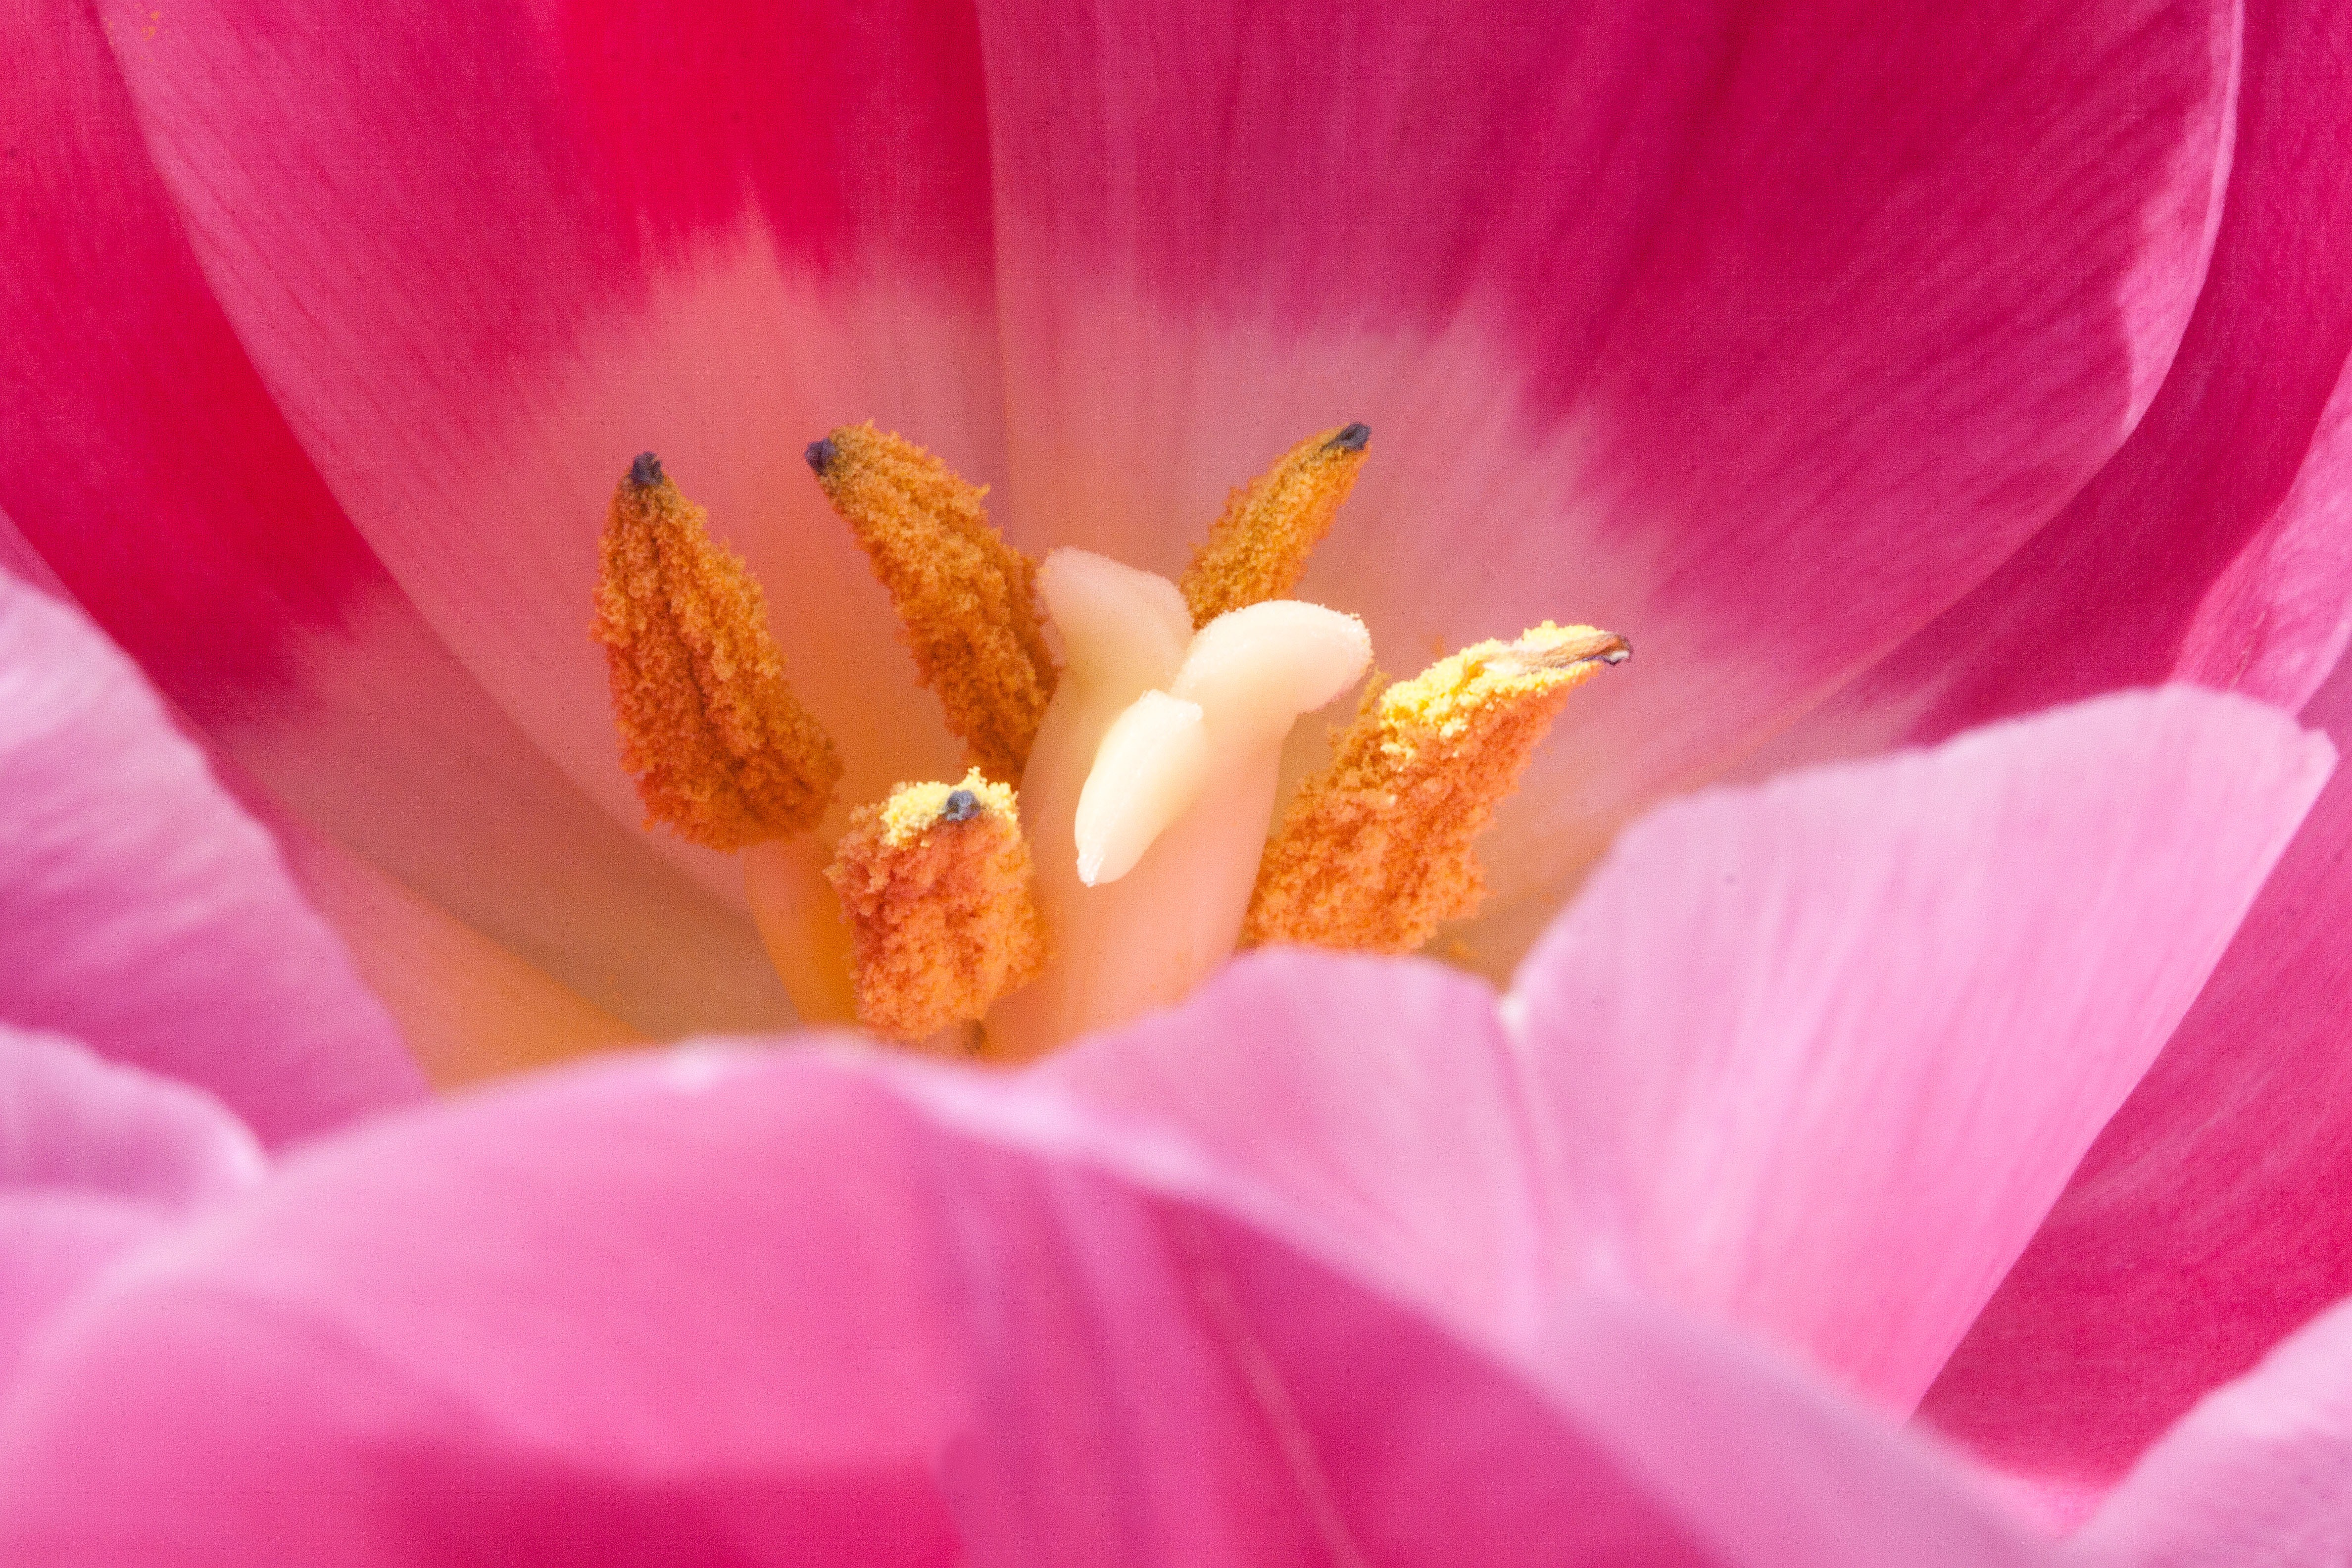
nature, blossom, plant, photography, flower, petal, bloom, tulip, pollen, spring, macro, pink, sacred lotus, aquatic plant, flora, flowers, close up, pistil, lotus, tulips, lily, peony, stamens, pastellfarben, macro photography, flowering plant, schnittblume, flower bracts, land plant, lotus family